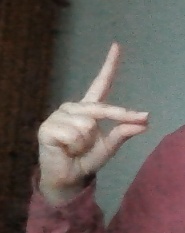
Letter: ta